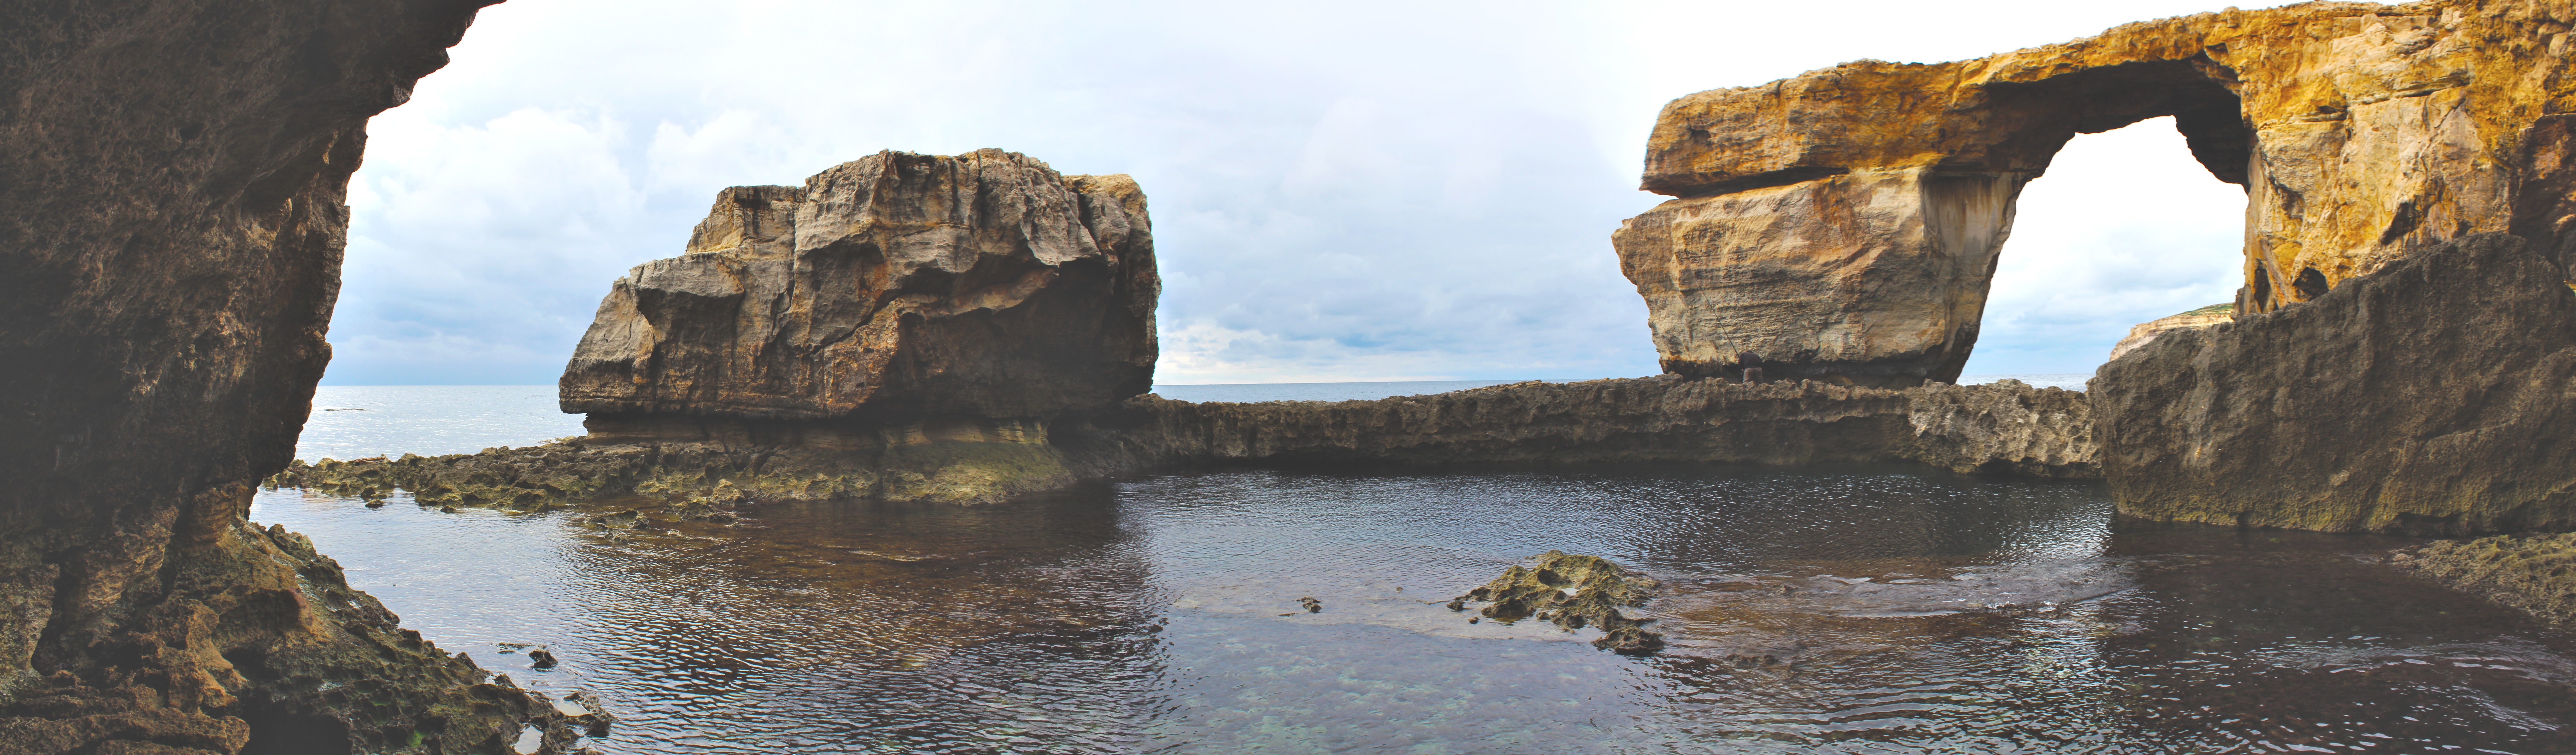
rock, formation, cliff, arch, terrain, wadi, natural arch